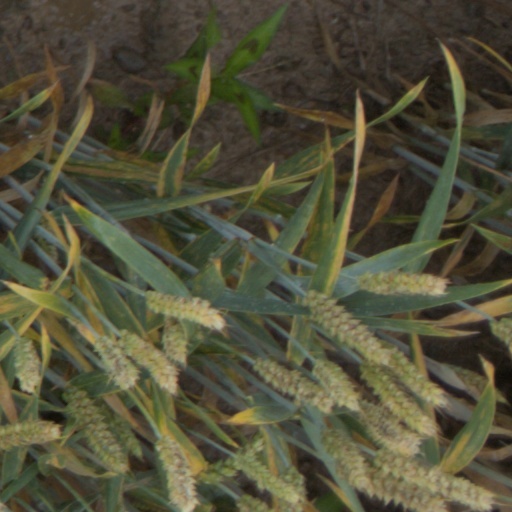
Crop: wheat